Sigismund II Augustus

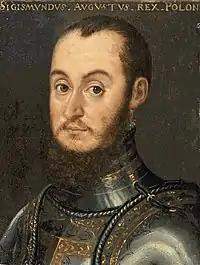
Portrait of Sigismund Augustus in armour, 1550s

Despite the initial euphoria demonstrated by royal subjects, the marriage was unsuccessful from the very beginning. Sigismund Augustus did not find Elizabeth attractive and continued to have extramarital affairs with several mistresses, the most famous being Barbara Radziwiłł. Elizabeth was also known to be timid, meek and apprehensive due to strict upbringing. The young and garrulous king was also repulsed by Elizabeth's newly diagnosed epilepsy and subsequent seizures. Only Sigismund the Old and some nobles showed compassion towards the new Queen, who was disregarded by her husband and scorned by Bona. Sigismund Augustus was indifferent to her health condition; when the seizures continued to intensify he abandoned Elizabeth and returned to Kraków to collect her dowry. He also sent for Ferdinand's doctors to travel the long distance from Vienna knowing that Elizabeth was ailing and deteriorating fast. She eventually died unattended and exhausted from the epileptic attacks on 15 June 1545 at the age of 18.